Presidency of Jimmy Carter

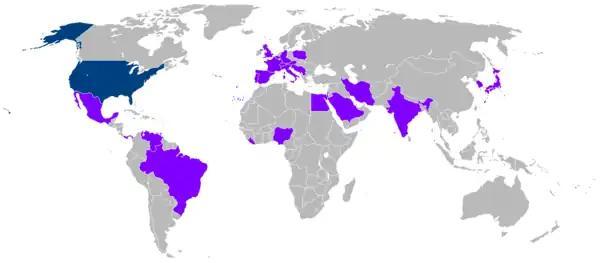
Carter made 12 international trips to 25 different countries during his presidency.

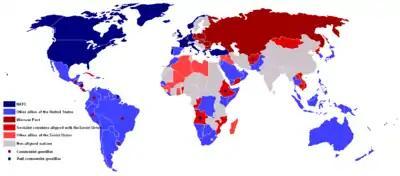
A map of the geopolitical situation in 1980

Although foreign policy was not his highest priority at first, a series of worsening crises made it increasingly the focus of attention regarding the Soviet Union, Afghanistan, Iran, and the global energy crisis. His handling of the Iranian Revolution and hostage crisis made him very unpopular at home and lowered his historical stature as measured by historians.